Longfin sawtail catshark

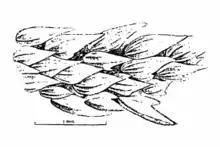
Close-up of the denticle crest along the dorsal caudal fin margin of the longfin sawtail catshark.

The two dorsal fins are similar in size and shape, with blunt apexes. The first dorsal fin originates over the midpoint of the pelvic fin bases, while the second originates over the midpoint of the anal fin base. The pectoral fins are large and broad, with rounded corners. The pelvic and anal fins are low and angular in shape. The anal fin base is distinctively long compared to the other members of the "G. arae" complex, measuring 13–16% of the total length. The caudal fin has a small, rounded lower lobe and a ventral notch near the tip of the upper lobe. The body is covered by small, overlapping dermal denticles, each with a leaf-shaped crown bearing a horizontal ridge and three marginal teeth. A series of enlarged denticles form an obvious saw-toothed crest along the anterior dorsal edge of the caudal fin. This species is brownish above, with a marbled pattern of darker saddles and blotches along the body and tail that become indistinct past the origin of the first dorsal fin. The underside is uniformly light, and the inside of the mouth is dark.